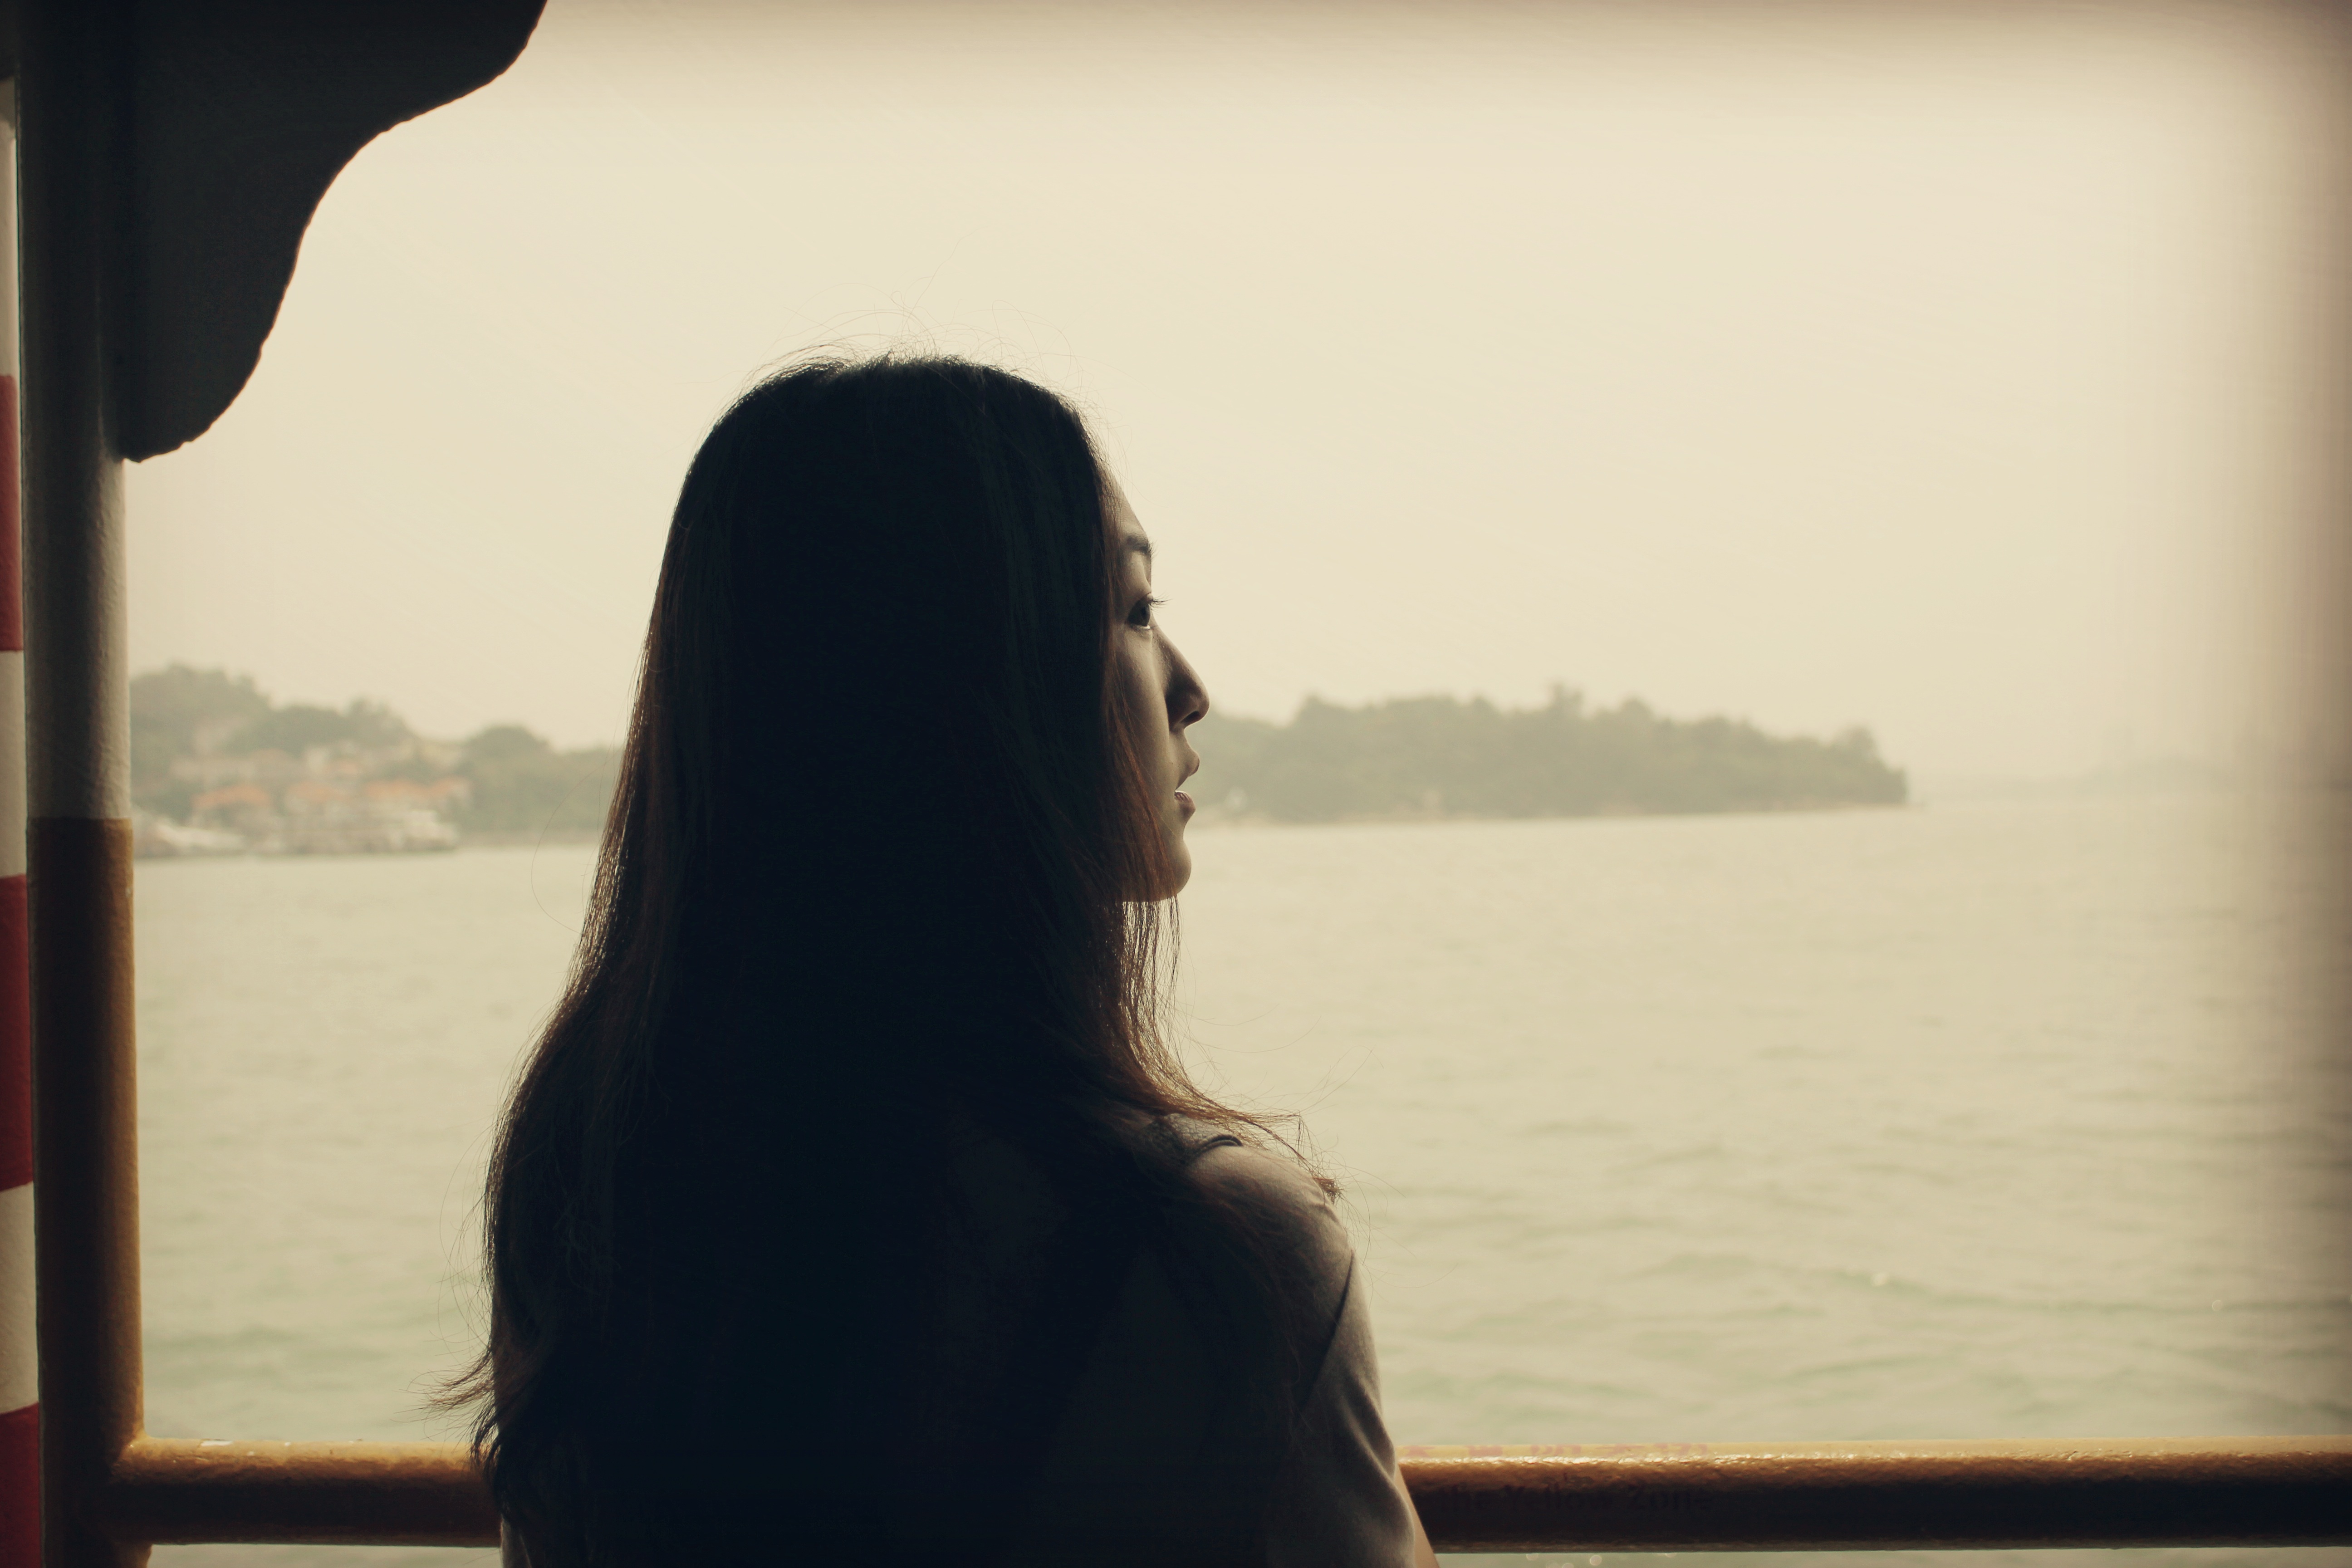
sea, silhouette, girl, woman, sunset, sunlight, morning, love, portrait, shadow, romance, black, lonely, long hair, rear view, girls, sail, photograph, beauty, image, emotion, interaction, looking forward to